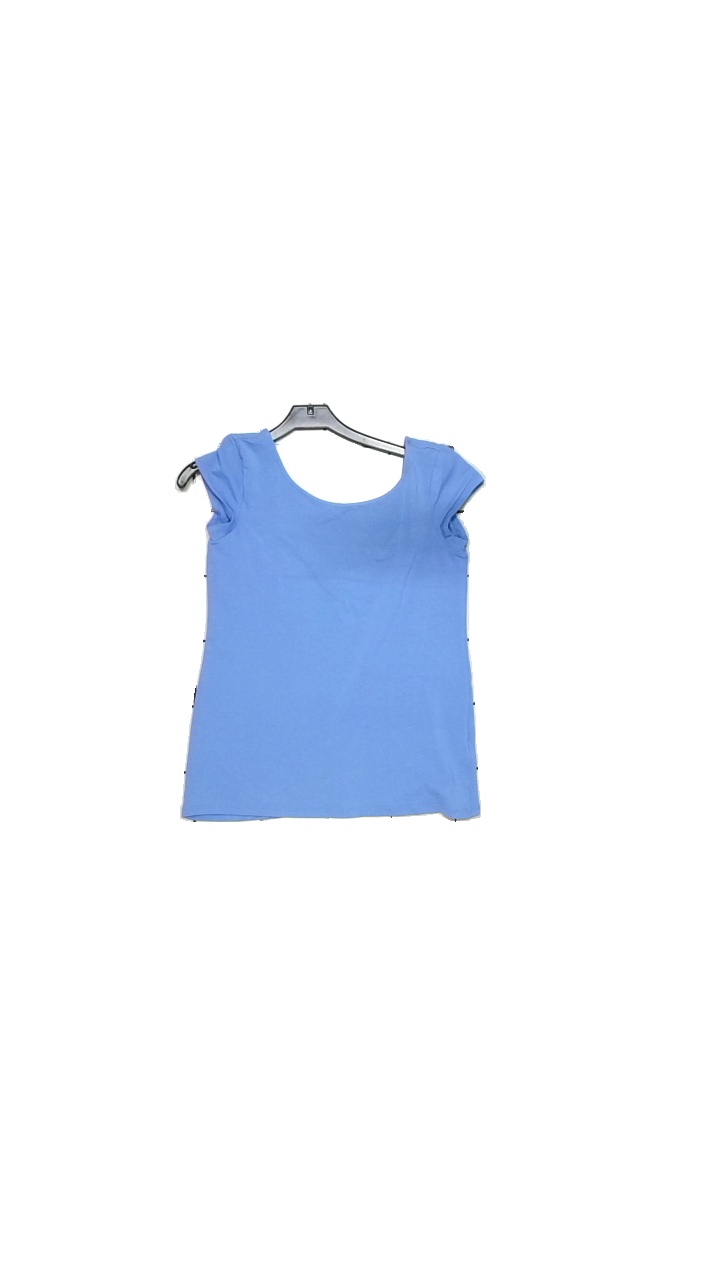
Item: Top (Ladies)
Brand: H&m
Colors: Blue
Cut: Regular
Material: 95% cotton, 5% elastane
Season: All
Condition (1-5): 4
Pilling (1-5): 5
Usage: Reuse
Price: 50-100